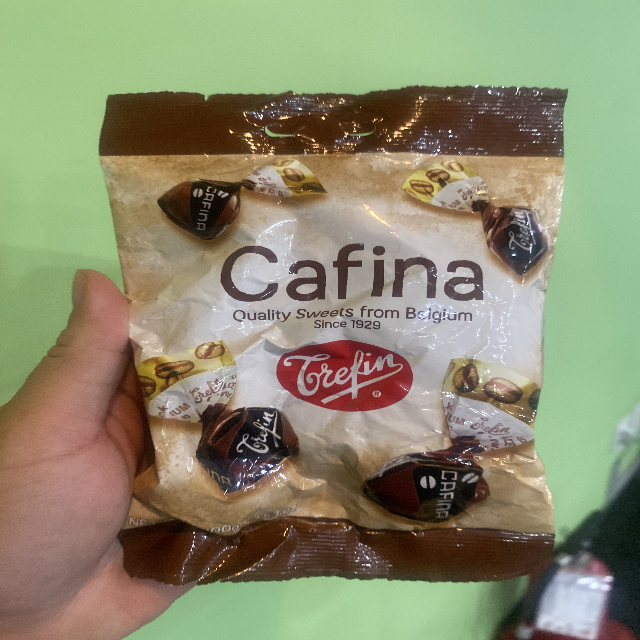
Label: plastics